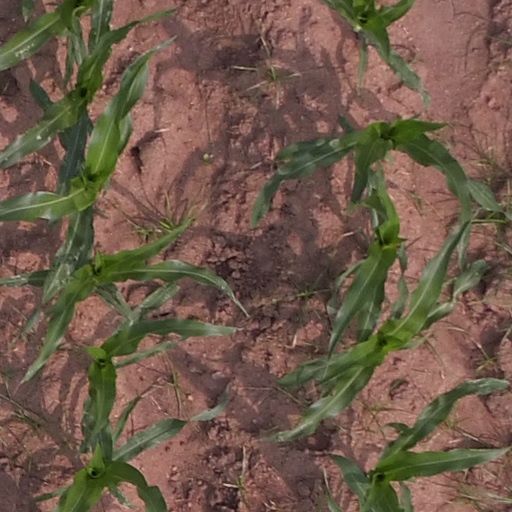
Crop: maize; corn